Hans-Kristian Vittinghus

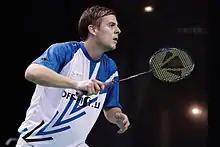
Hans-Kristian Vittinghus at the 2013 French Super Series.

Hans-Kristian Solberg Vittinghus (born 16 January 1986) is a retired Danish badminton player. He was a member of the winning Denmark team at the 2016 Thomas Cup in Kunshan, China.